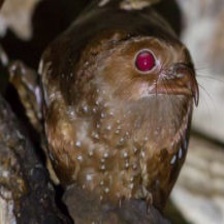
Species: OILBIRD
Scientific name: STEATORNIS CARIPENSIS